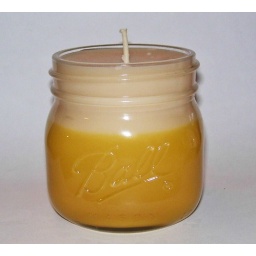
Hand poured pure beeswax candle with yellow and white beeswax. Smells just like the honey in the hive.